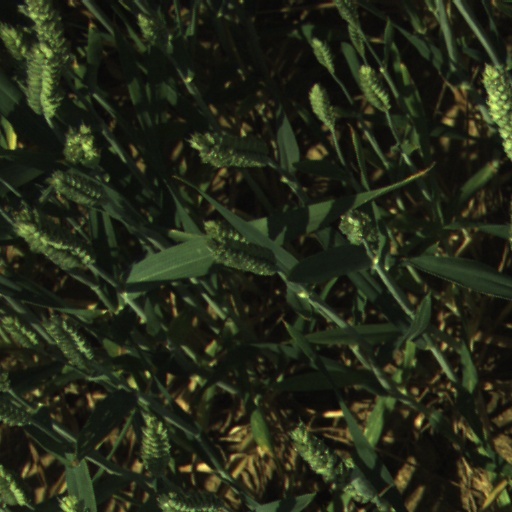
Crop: wheat